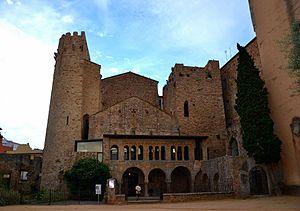
La liste suivante des musées et collections du Baix Empordà traite des différents musées et collections qui existent dans la région du Baix Empordà.